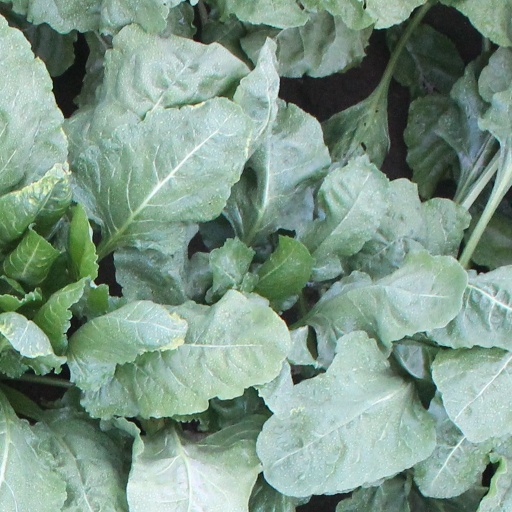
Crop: sugar beet